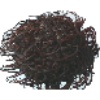
Label: rambutan